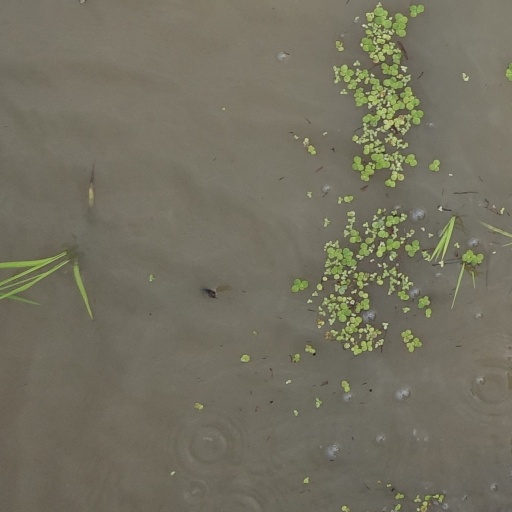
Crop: rice